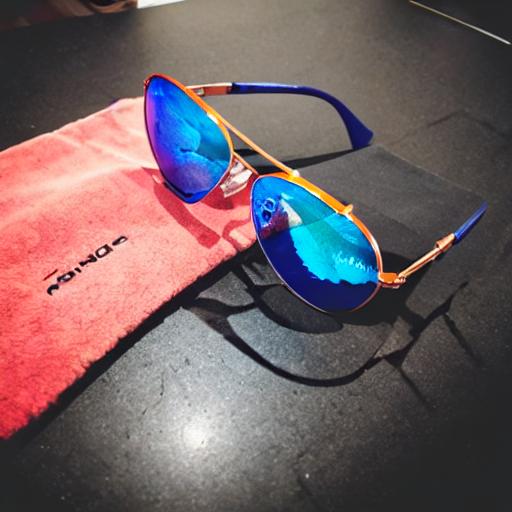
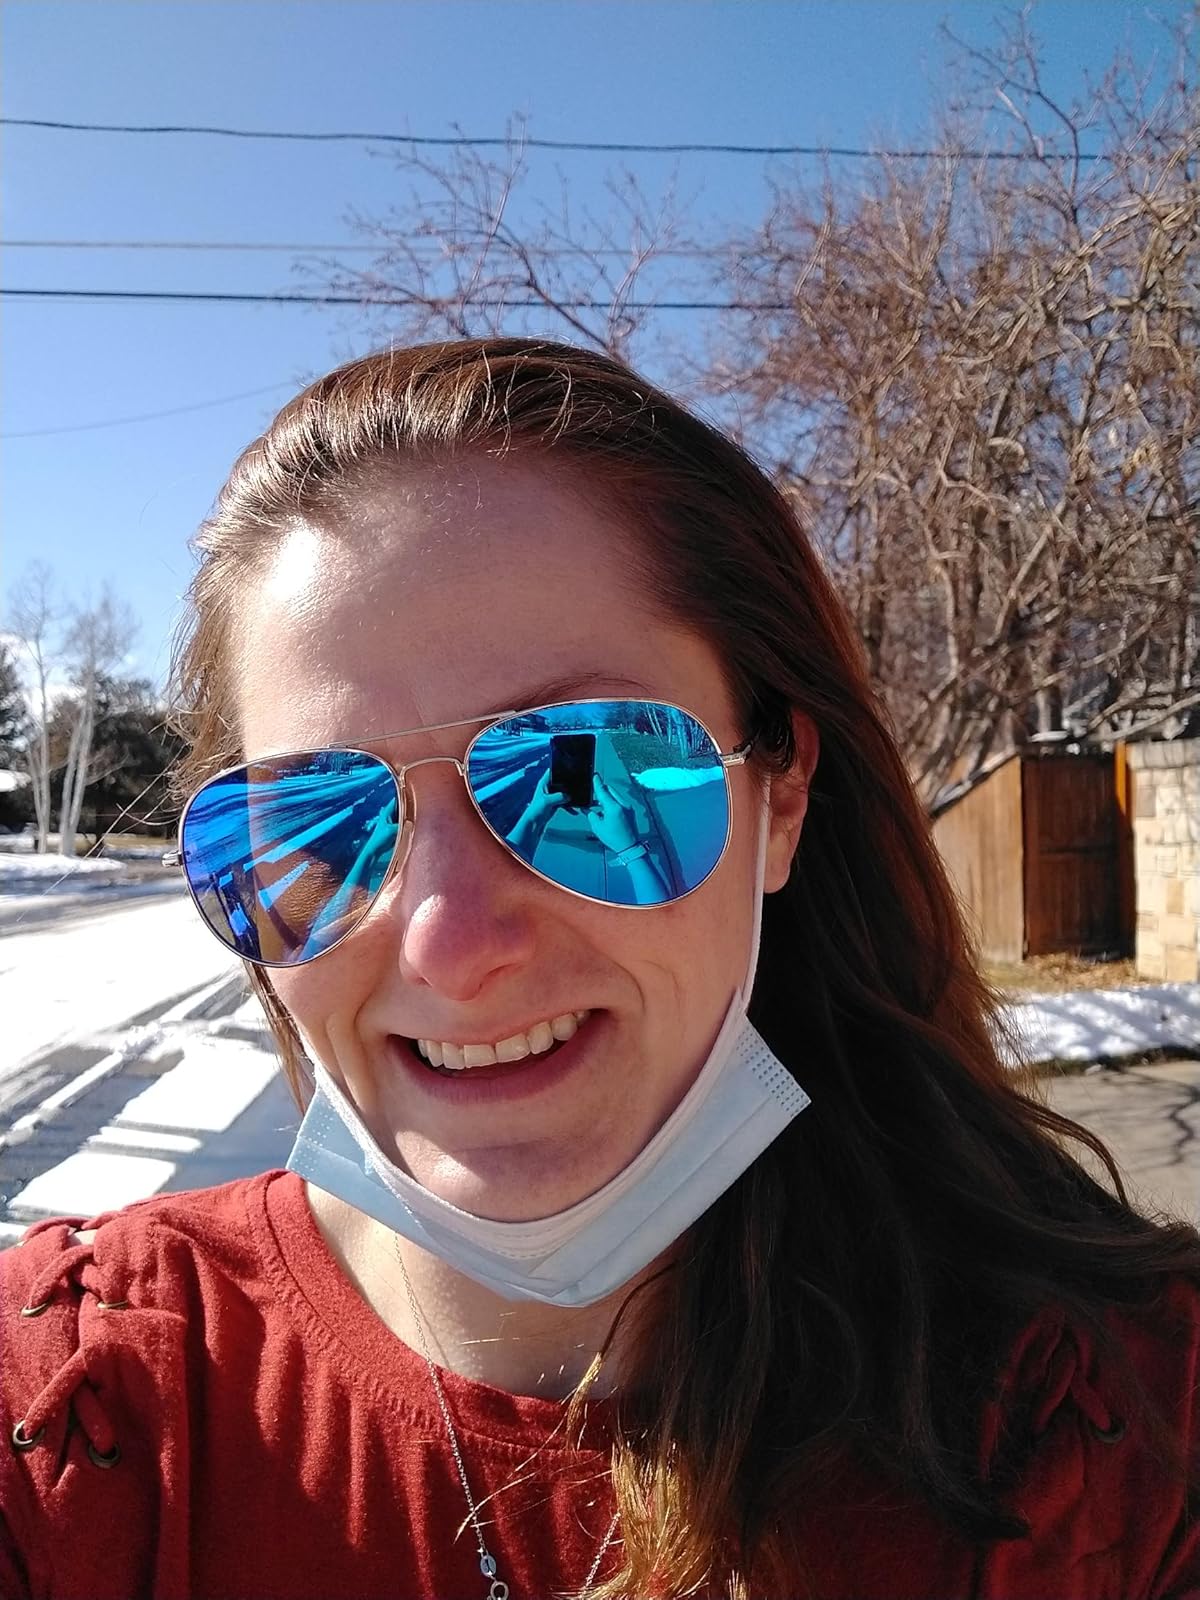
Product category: accessories_sunglasses
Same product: no